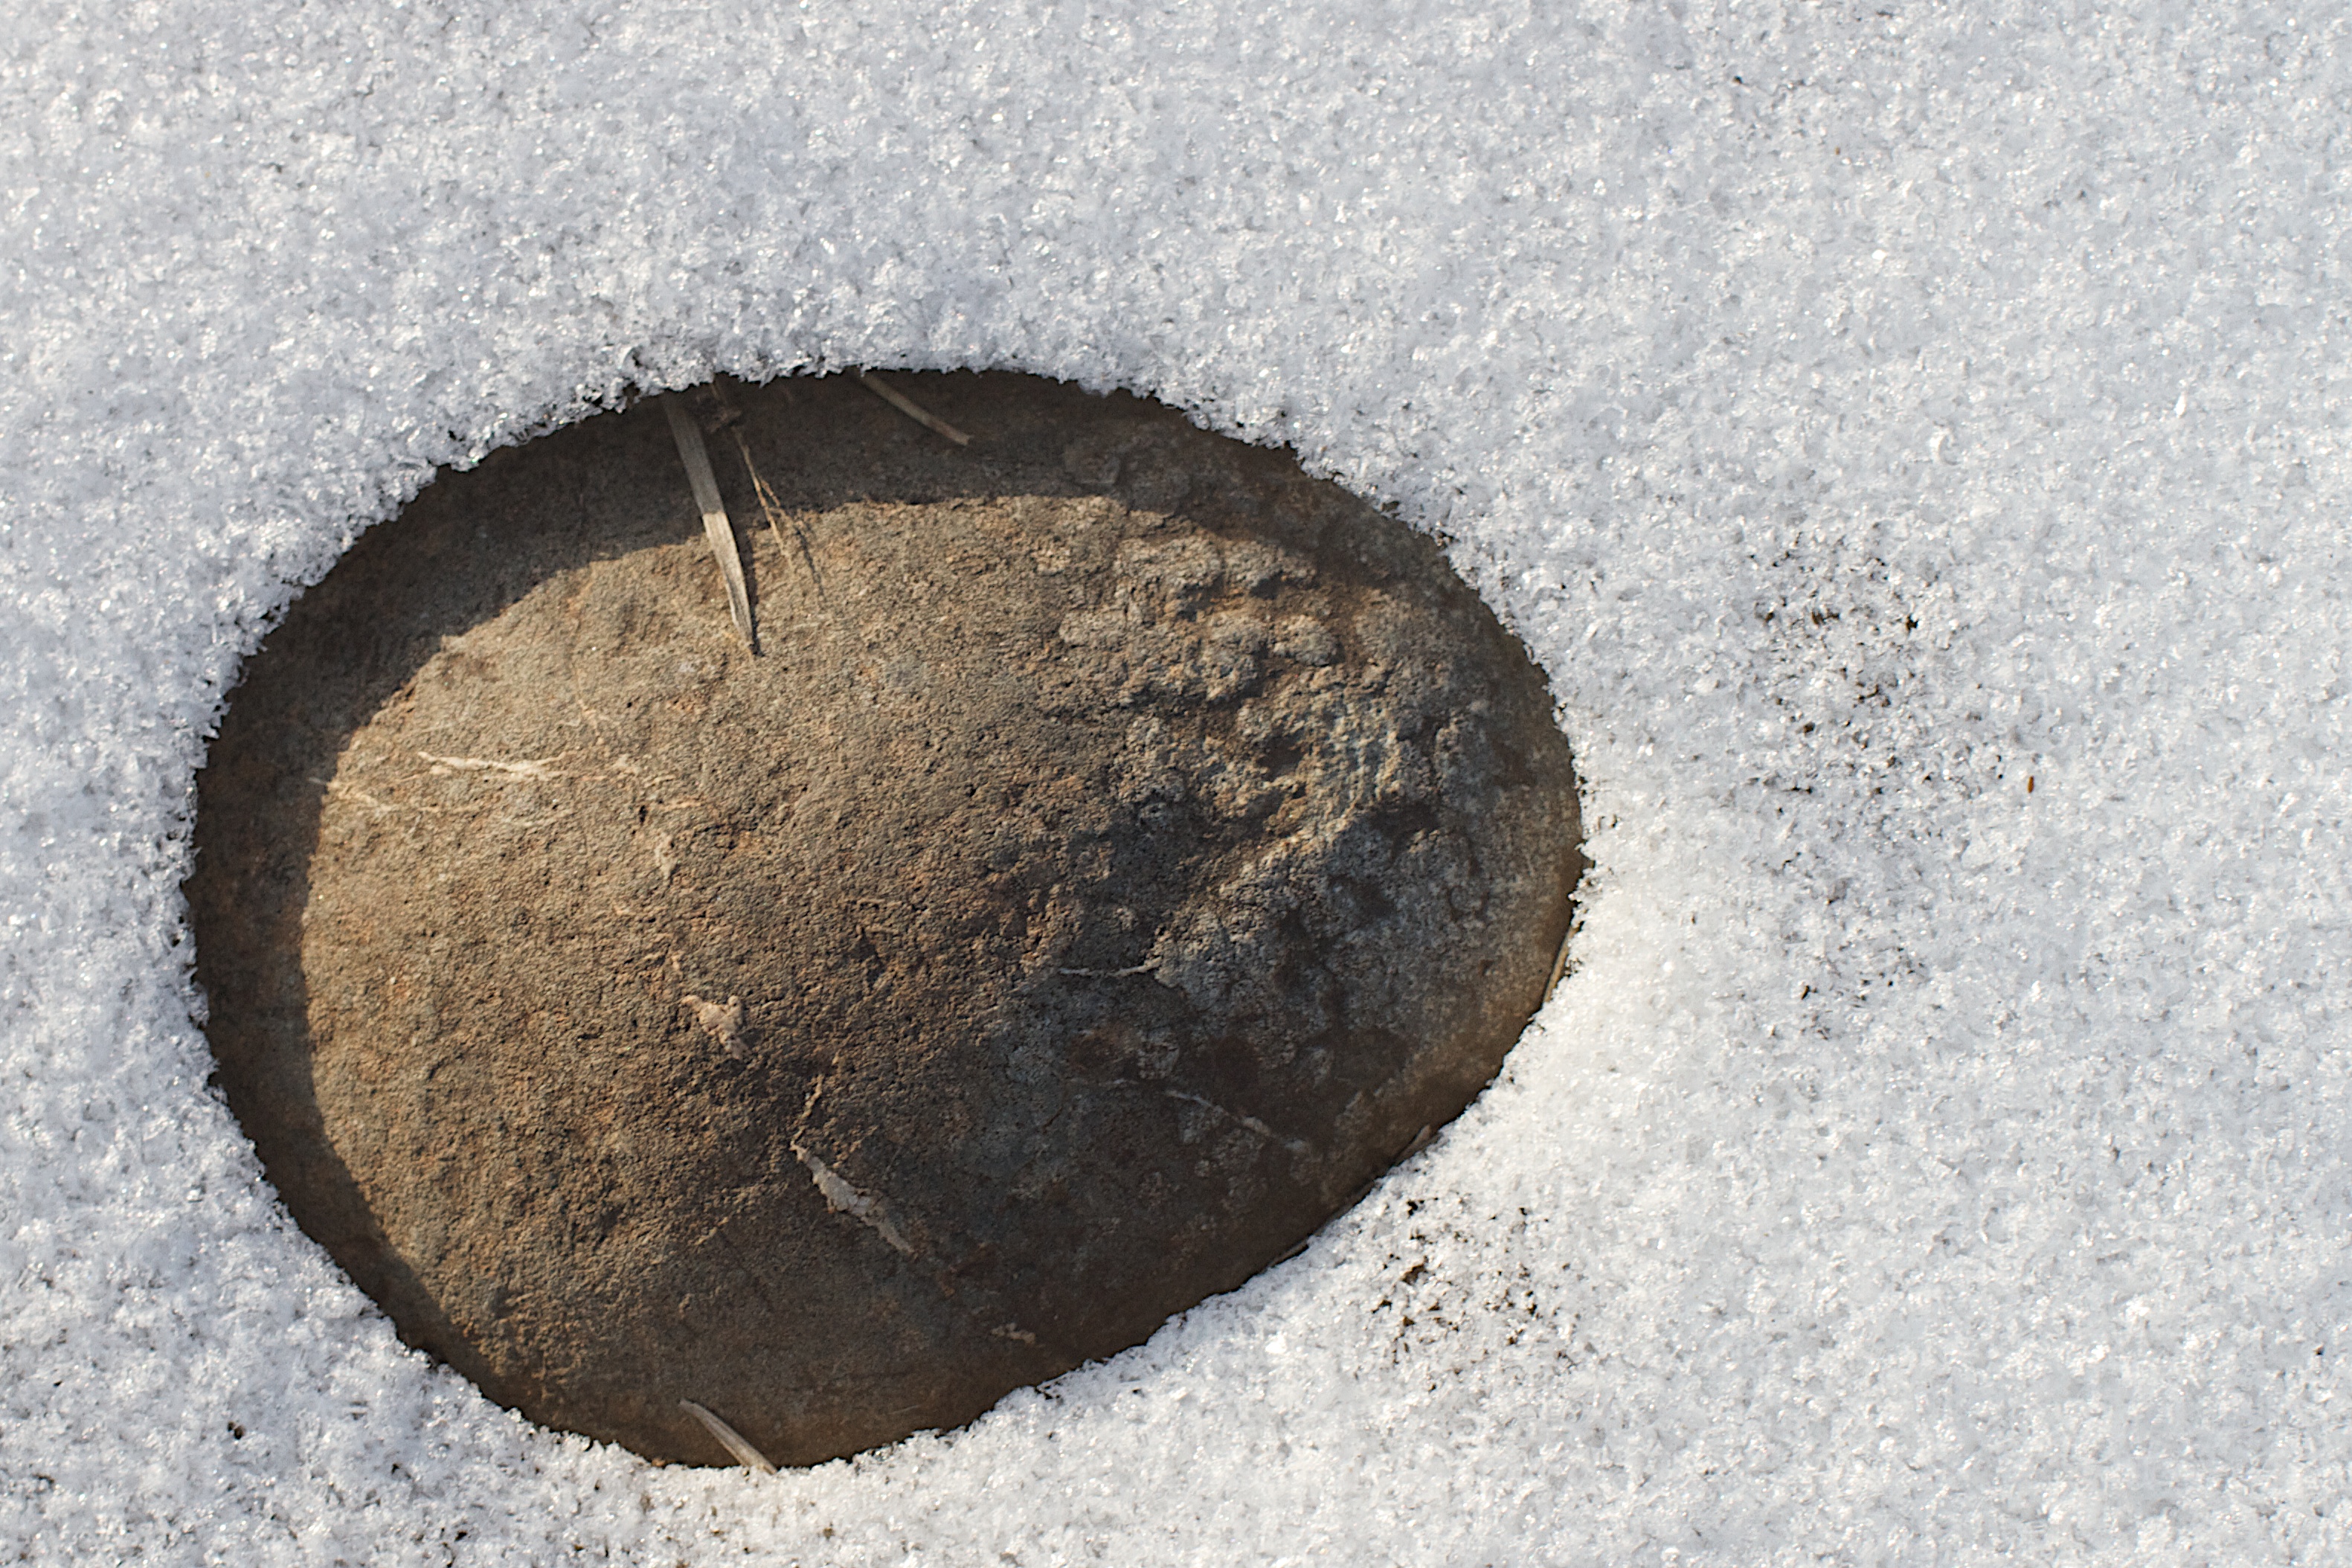
sand, rock, wood, asphalt, soil, material, circle